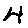
Label: 4